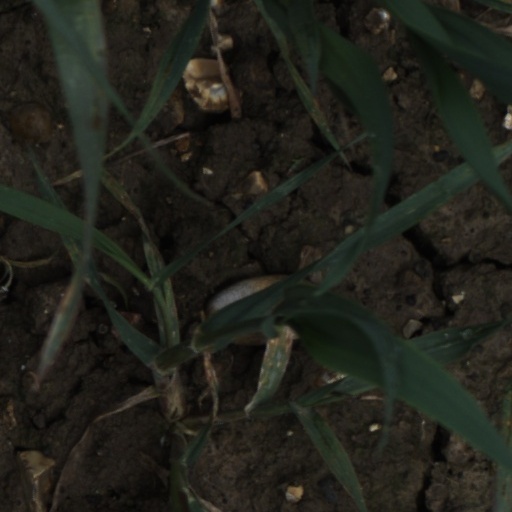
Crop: wheat